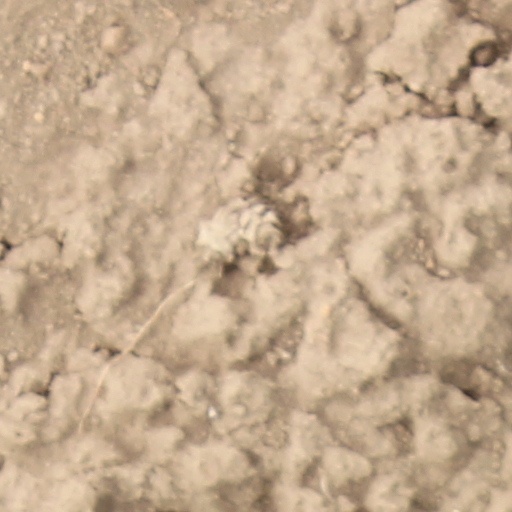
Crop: wheat